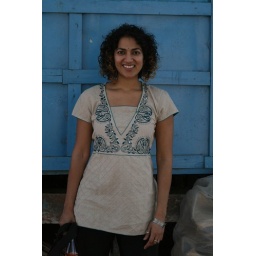
in front of the blue wall